Fringing reef

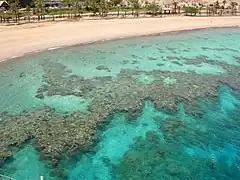
A fringing reef off the coast of Eilat, Israel

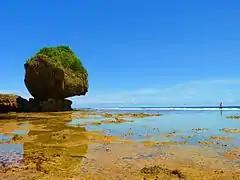
Exposed reef flats during low tide at the Magpupungko Rock Pools in Siargao Island, Philippines

A fringing reef is one of the three main types of coral reef. It is distinguished from the other main types, barrier reefs and atolls, in that it has either an entirely shallow backreef zone (lagoon) or none at all. If a fringing reef grows directly from the shoreline, then the reef flat extends to the beach and there is no backreef. In other cases (e.g., most of the Bahamas), fringing reefs may grow hundreds of yards from shore and contain extensive backreef areas within which it contains food and water. Some examples of this are Philippines, Indonesia, Timor-Leste, the western coast of Australia, the Caribbean, East Africa, and Red Sea. Charles Darwin believed that fringing reefs are the first kind of reefs to form around a landmass in a long-term reef growth process. The largest fringing coral reef in the world is the Ningaloo Reef, stretching to around along the coastline of Western Australia.